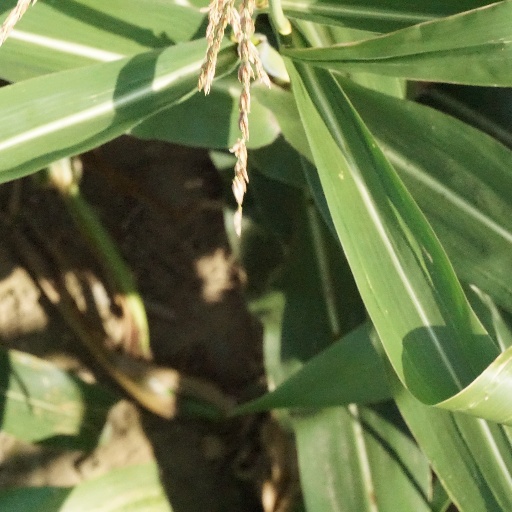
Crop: maize; corn